Lacrosse stick

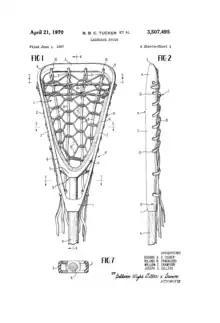
Patent drawing for the first plastic lacrosse head by STX published in 1970

On April 21, 1970, STX was issued the patent for the first plastic head. The head was placed onto a wooden shaft. Since the stick was symmetrical in shape, it could be used by both left-handed and right-handed individuals, as opposed to traditional sticks which had different designs depending on handedness. The stick was triangular in shape and did not feature the "pinched" sidewalls, where the stick remains narrow throughout the bottom and middle of the head and widens near the top, we now see on modern lacrosse sticks. These sticks were also what is now referred to as "non-offset" or "onset". Offset lacrosse heads would be introduced in the mid-1990s and is extremely common on newer lacrosse heads.